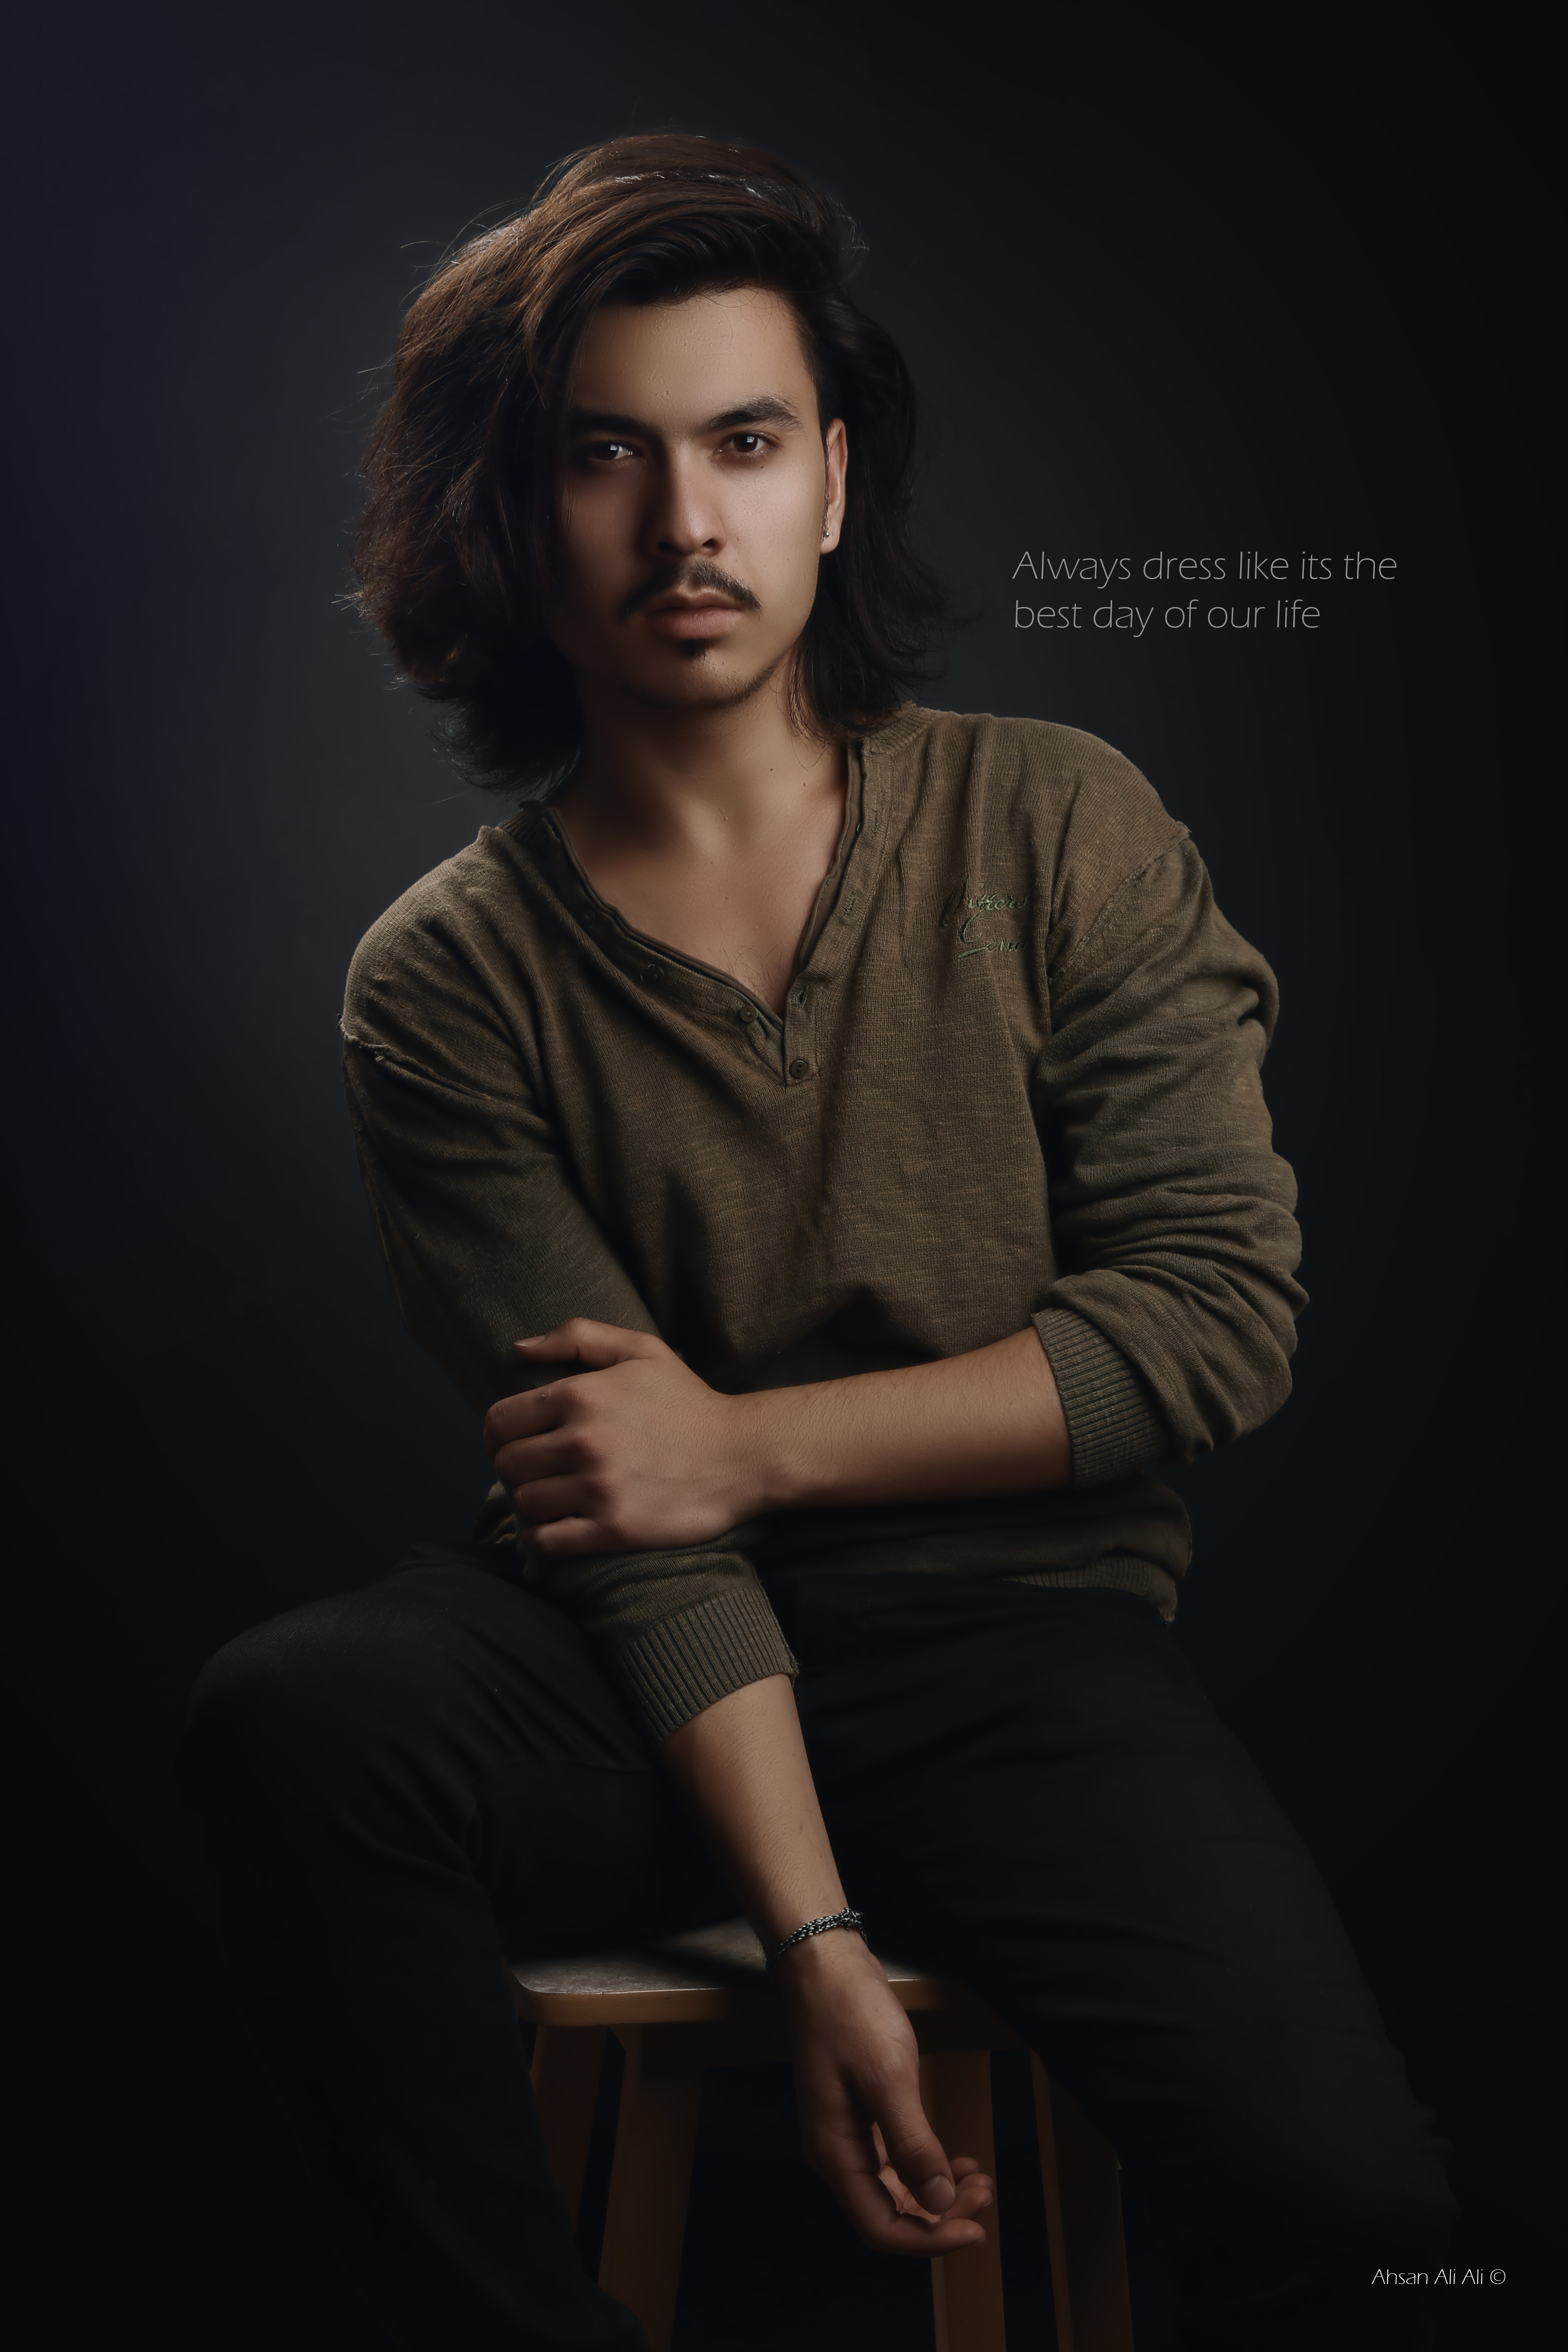
model, male model, boy, man, dark, photography, photograph, beauty, girl, lady, photo shoot, light, sitting, portrait, fashion, fashion model, darkness, human, long hair, flash photography, portrait photography, brown hair